Andrews High School (South Carolina)

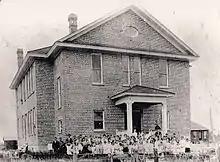
1911 school building

The first school in Andrews opened in 1911 and was located on Morgan Avenue. One student graduated from the school in the spring of 1912. In 1922, the first Andrews High School building opened. In 1939, the first gym for Andrews High School was built alongside the Farr Avenue building. In the mid-1950s, a cafeteria was built facing Morgan Avenue. This building continues to be used today as the Town Hall.